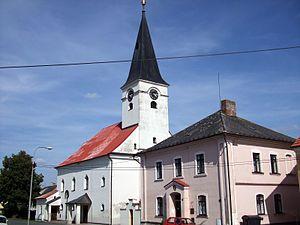
Mrákov est une commune du district de Domažlice, dans la région de Plzeň, en République tchèque. Sa population s'élevait à 1 163 habitants en 2017.